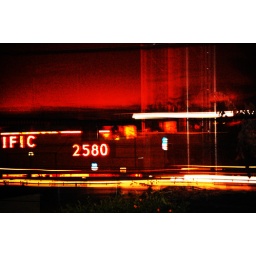
train that always passes by my house at night